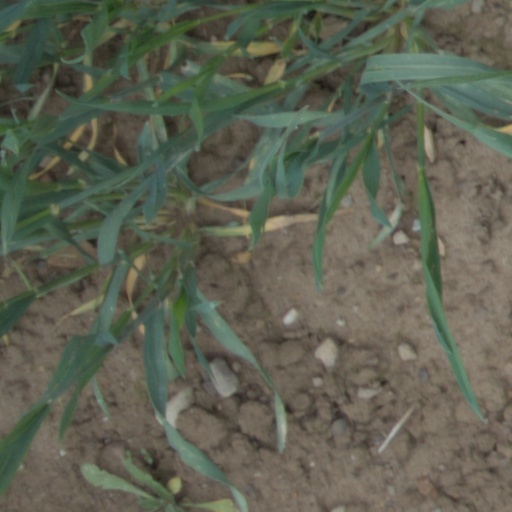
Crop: wheat